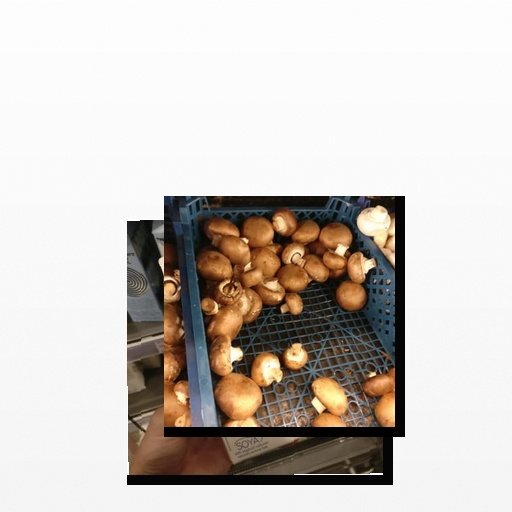
Food items: mushroom, vanilla_soy_yogurt